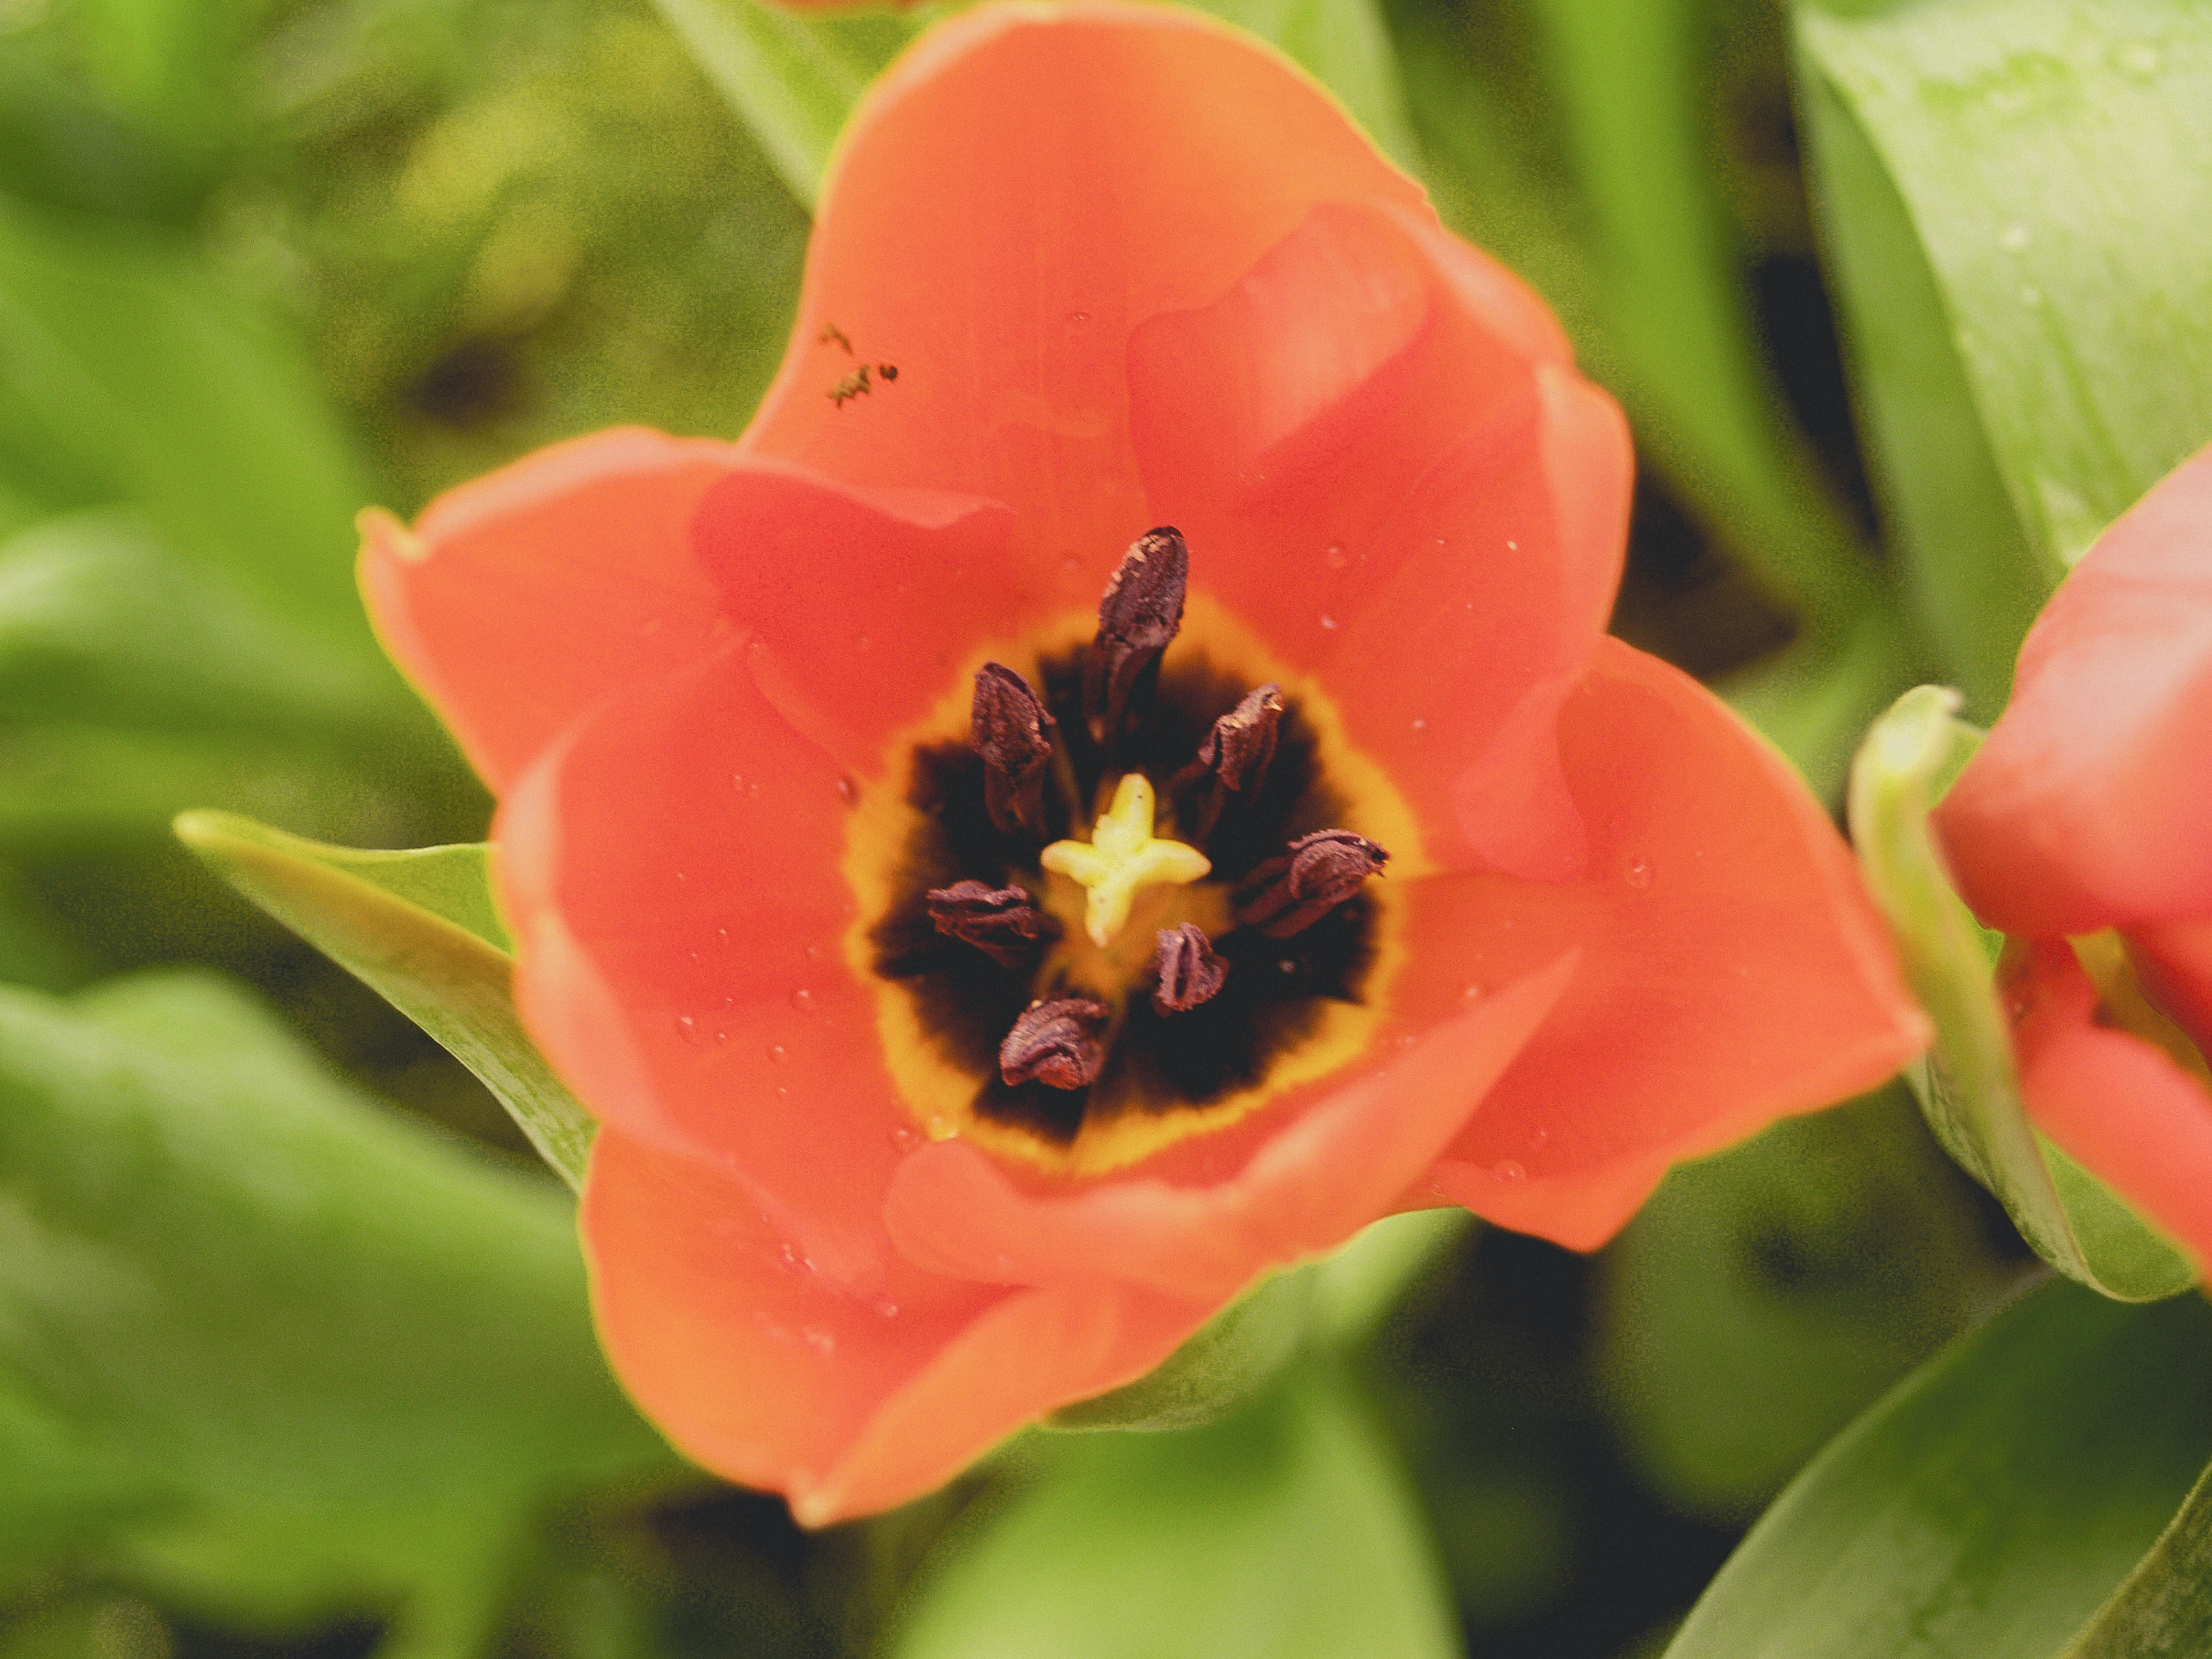
tulip, green, flower, spring, bloom, beauty, plant, blossom, beautiful, nature, floral, pink, background, white, red, season, garden, petal, colorful, natural, blooming, field, netherlands, romantic, park, holland, flowers, romance, color, flora, flowering plant, wildflower, annual plant, lily family